Alla, California

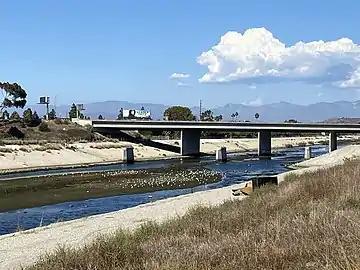
Pylons from former rail bridge of Inglewood-Venice Line route over Ballona Creek, close to the location of Alla station

Alla Station was the site of a wye where the Inglewood Line and Redondo via Del Rey Lines of the Los Angeles electric streetcar system crossed and was sometimes called Alla Junction.